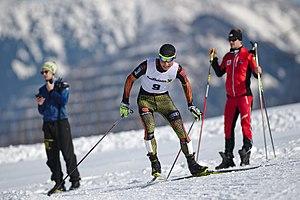
La Coupe continentale de combiné nordique 2016 - 2017 est la neuvième édition de la coupe continentale, compétition de combiné nordique organisée annuellement par la fédération internationale de ski. Il s'agit de la compétition internationale de second niveau derrière la Coupe du monde qui est également organisée par la Fédération internationale de ski.
David Welde, né le 15 avril 1994, est un coureur du combiné nordique allemand.